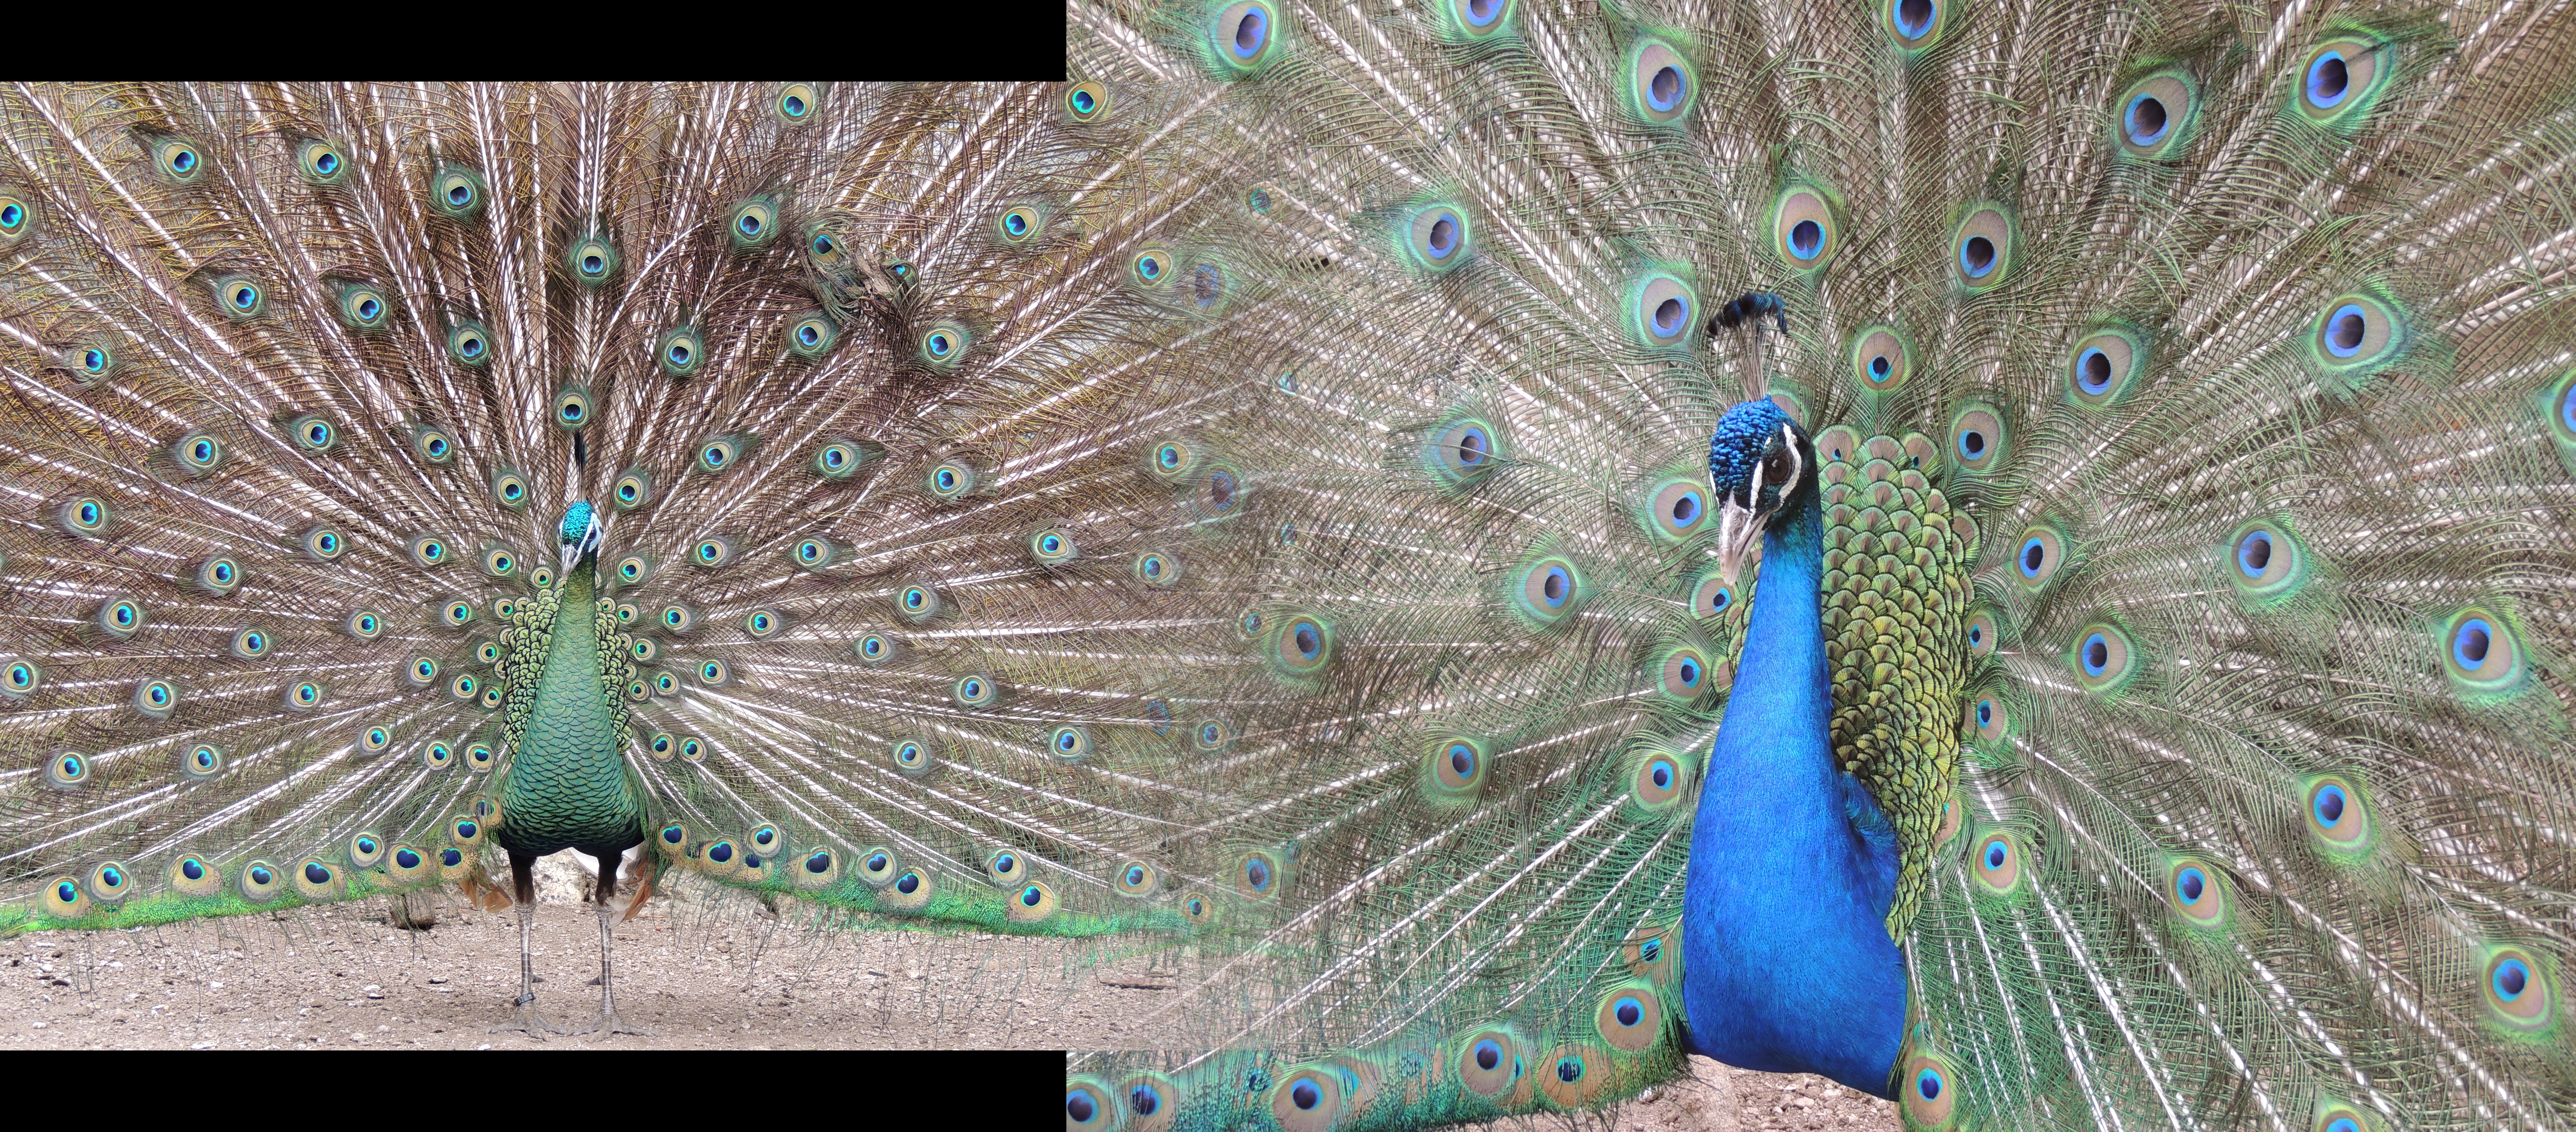
bird, wing, fauna, galliformes, vertebrate, peafowl, phasianidae, organism